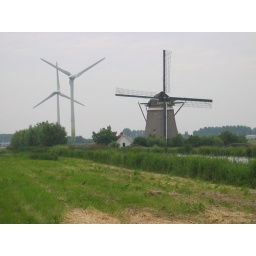
Old (De Zelden van Passe; 1642) and new (Nieuwkomer; 2007) along highway A4, near Zoeterwoude